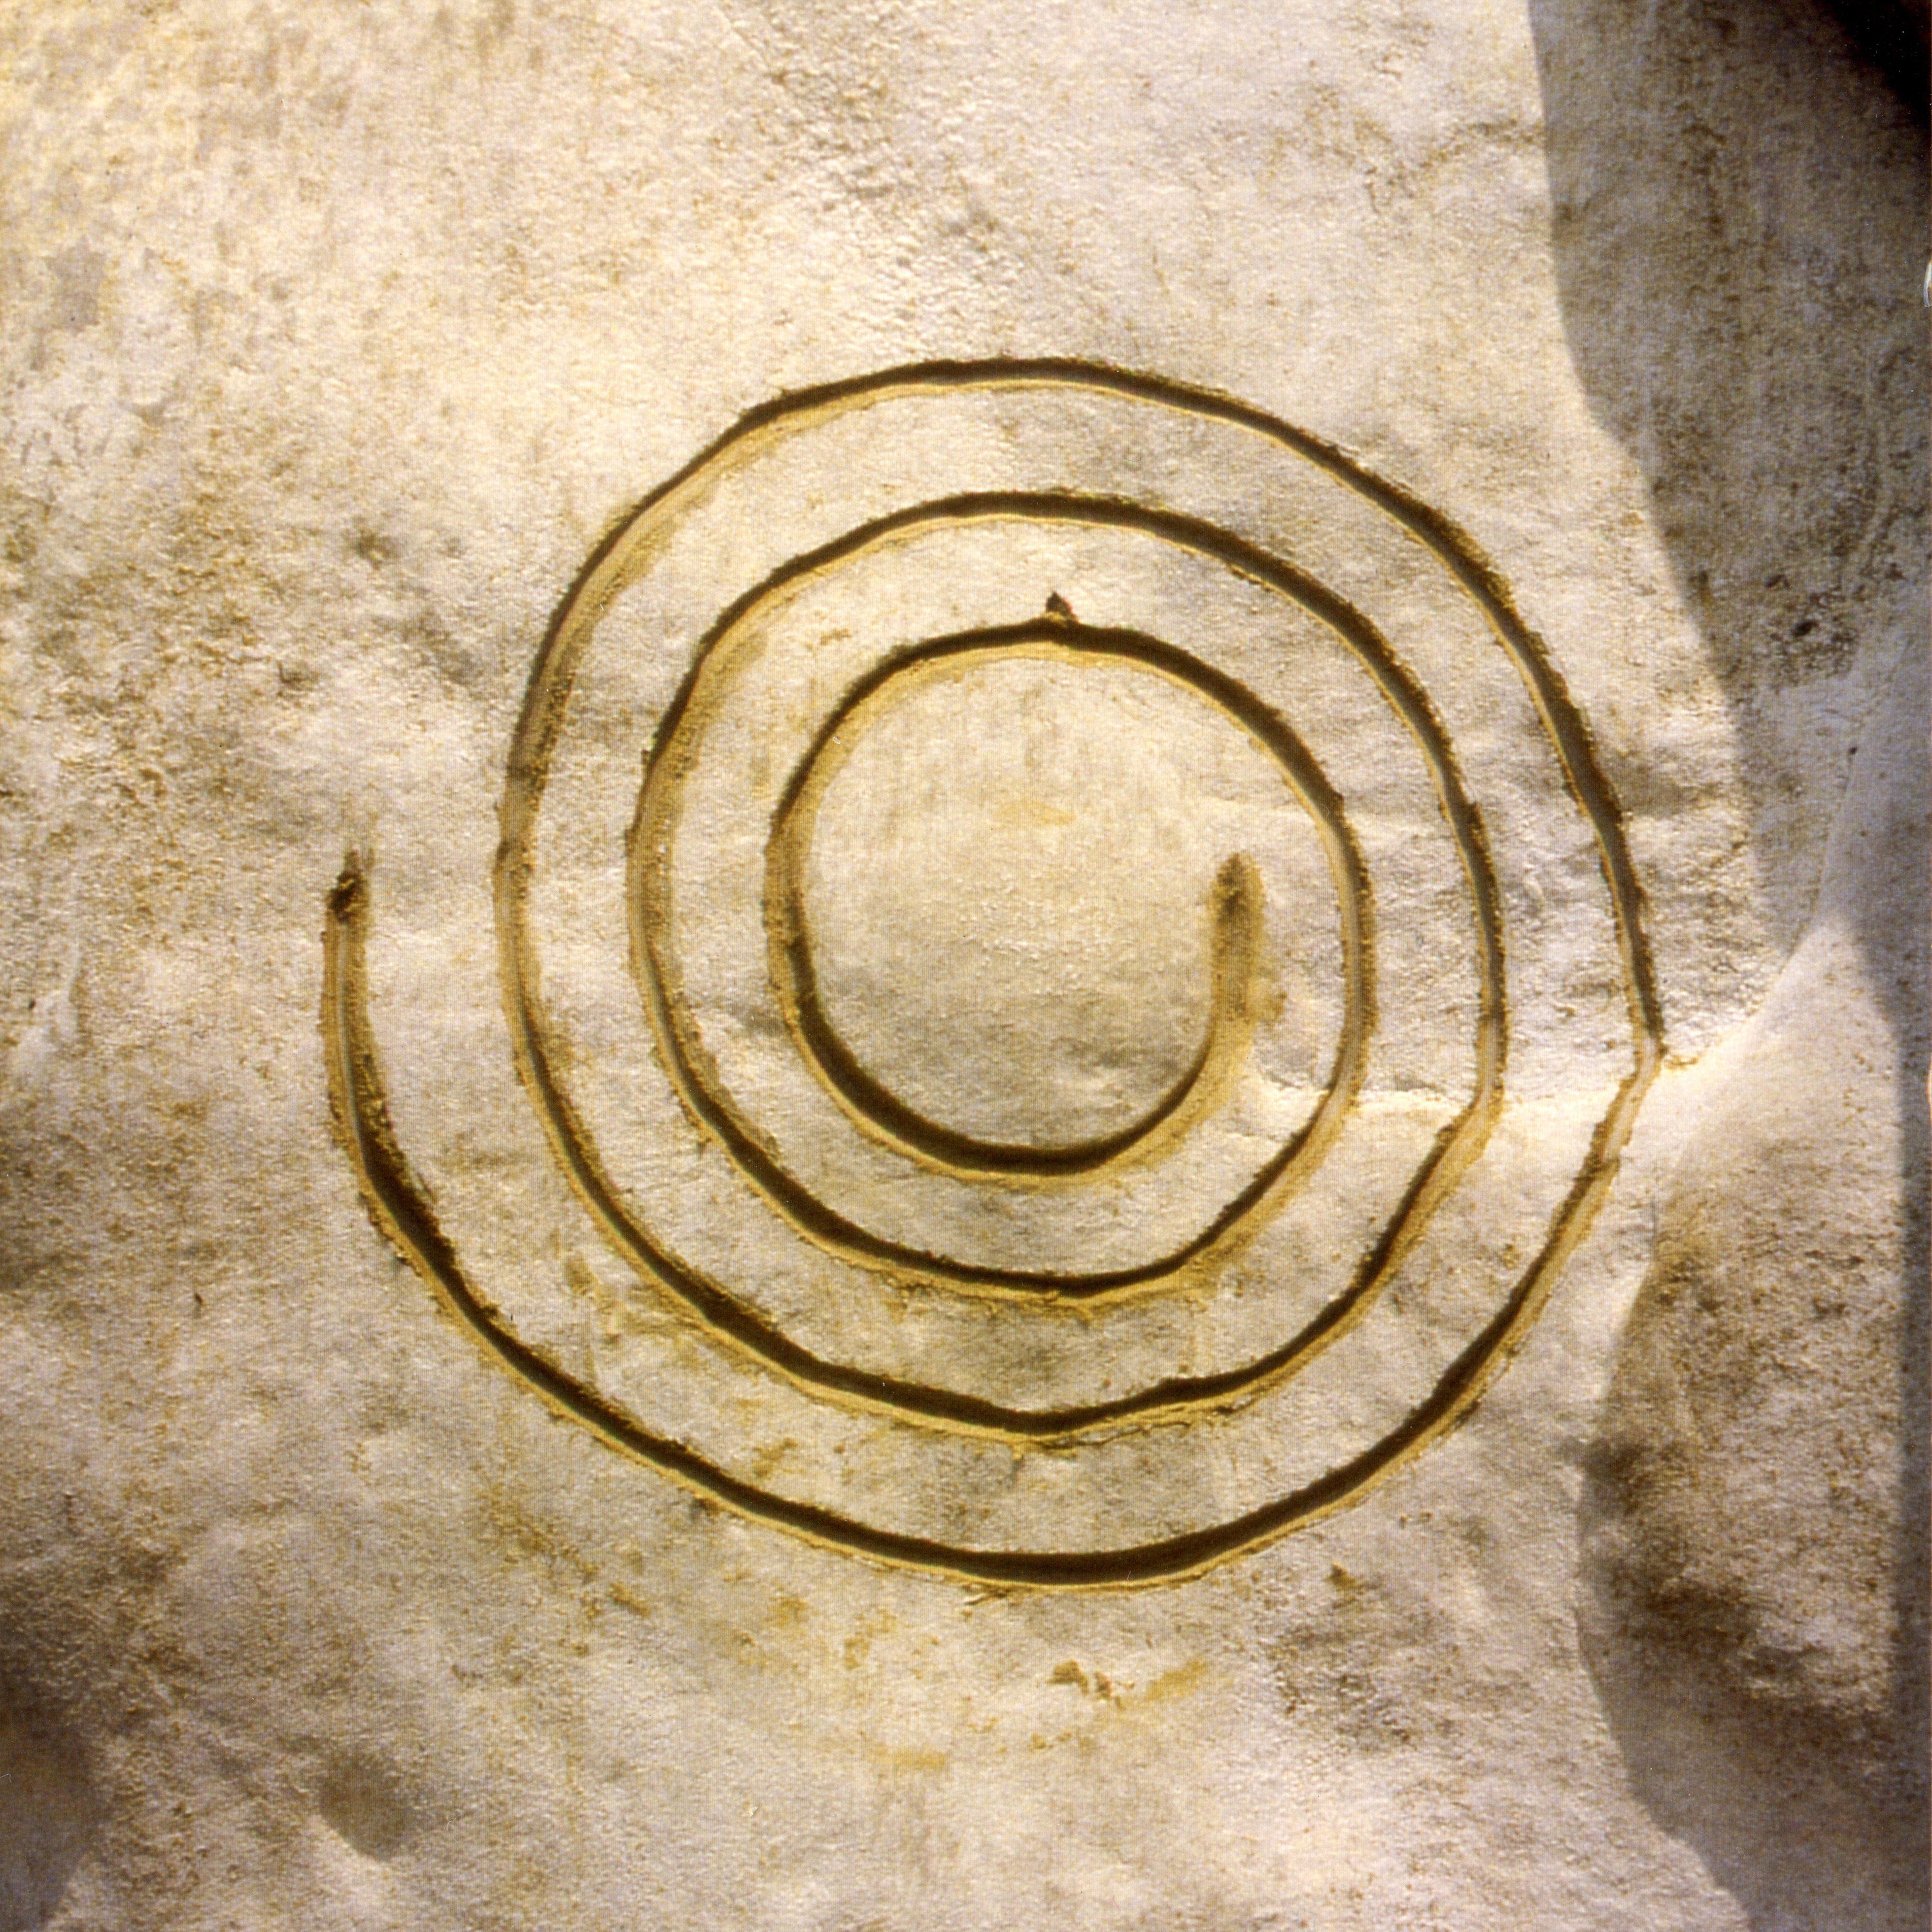
archetype, ancient, spiritual, spiral, symbol, kosmos, cosmos, universe, waves, hurricane, abstract, carving, drawing, painting, art, arts, centre, middle, meditation, religion, god, spirit, spirituality, soul, mind, psyche, psychology, healing, health, wellness, power, peace, energy, development, birth, death, life, feng shui, creation, zen, change, chakra, therapy, medicine, belief, yoga, esoteric, new age, stone age, trust, magic, mystical, structure, wallpapers, circle, pattern, beige, metal